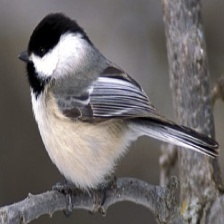
Species: BLACK-CAPPED CHICKADEE
Scientific name: POECILE ATRICAPILLUS
ImageNet parent category: chickadee